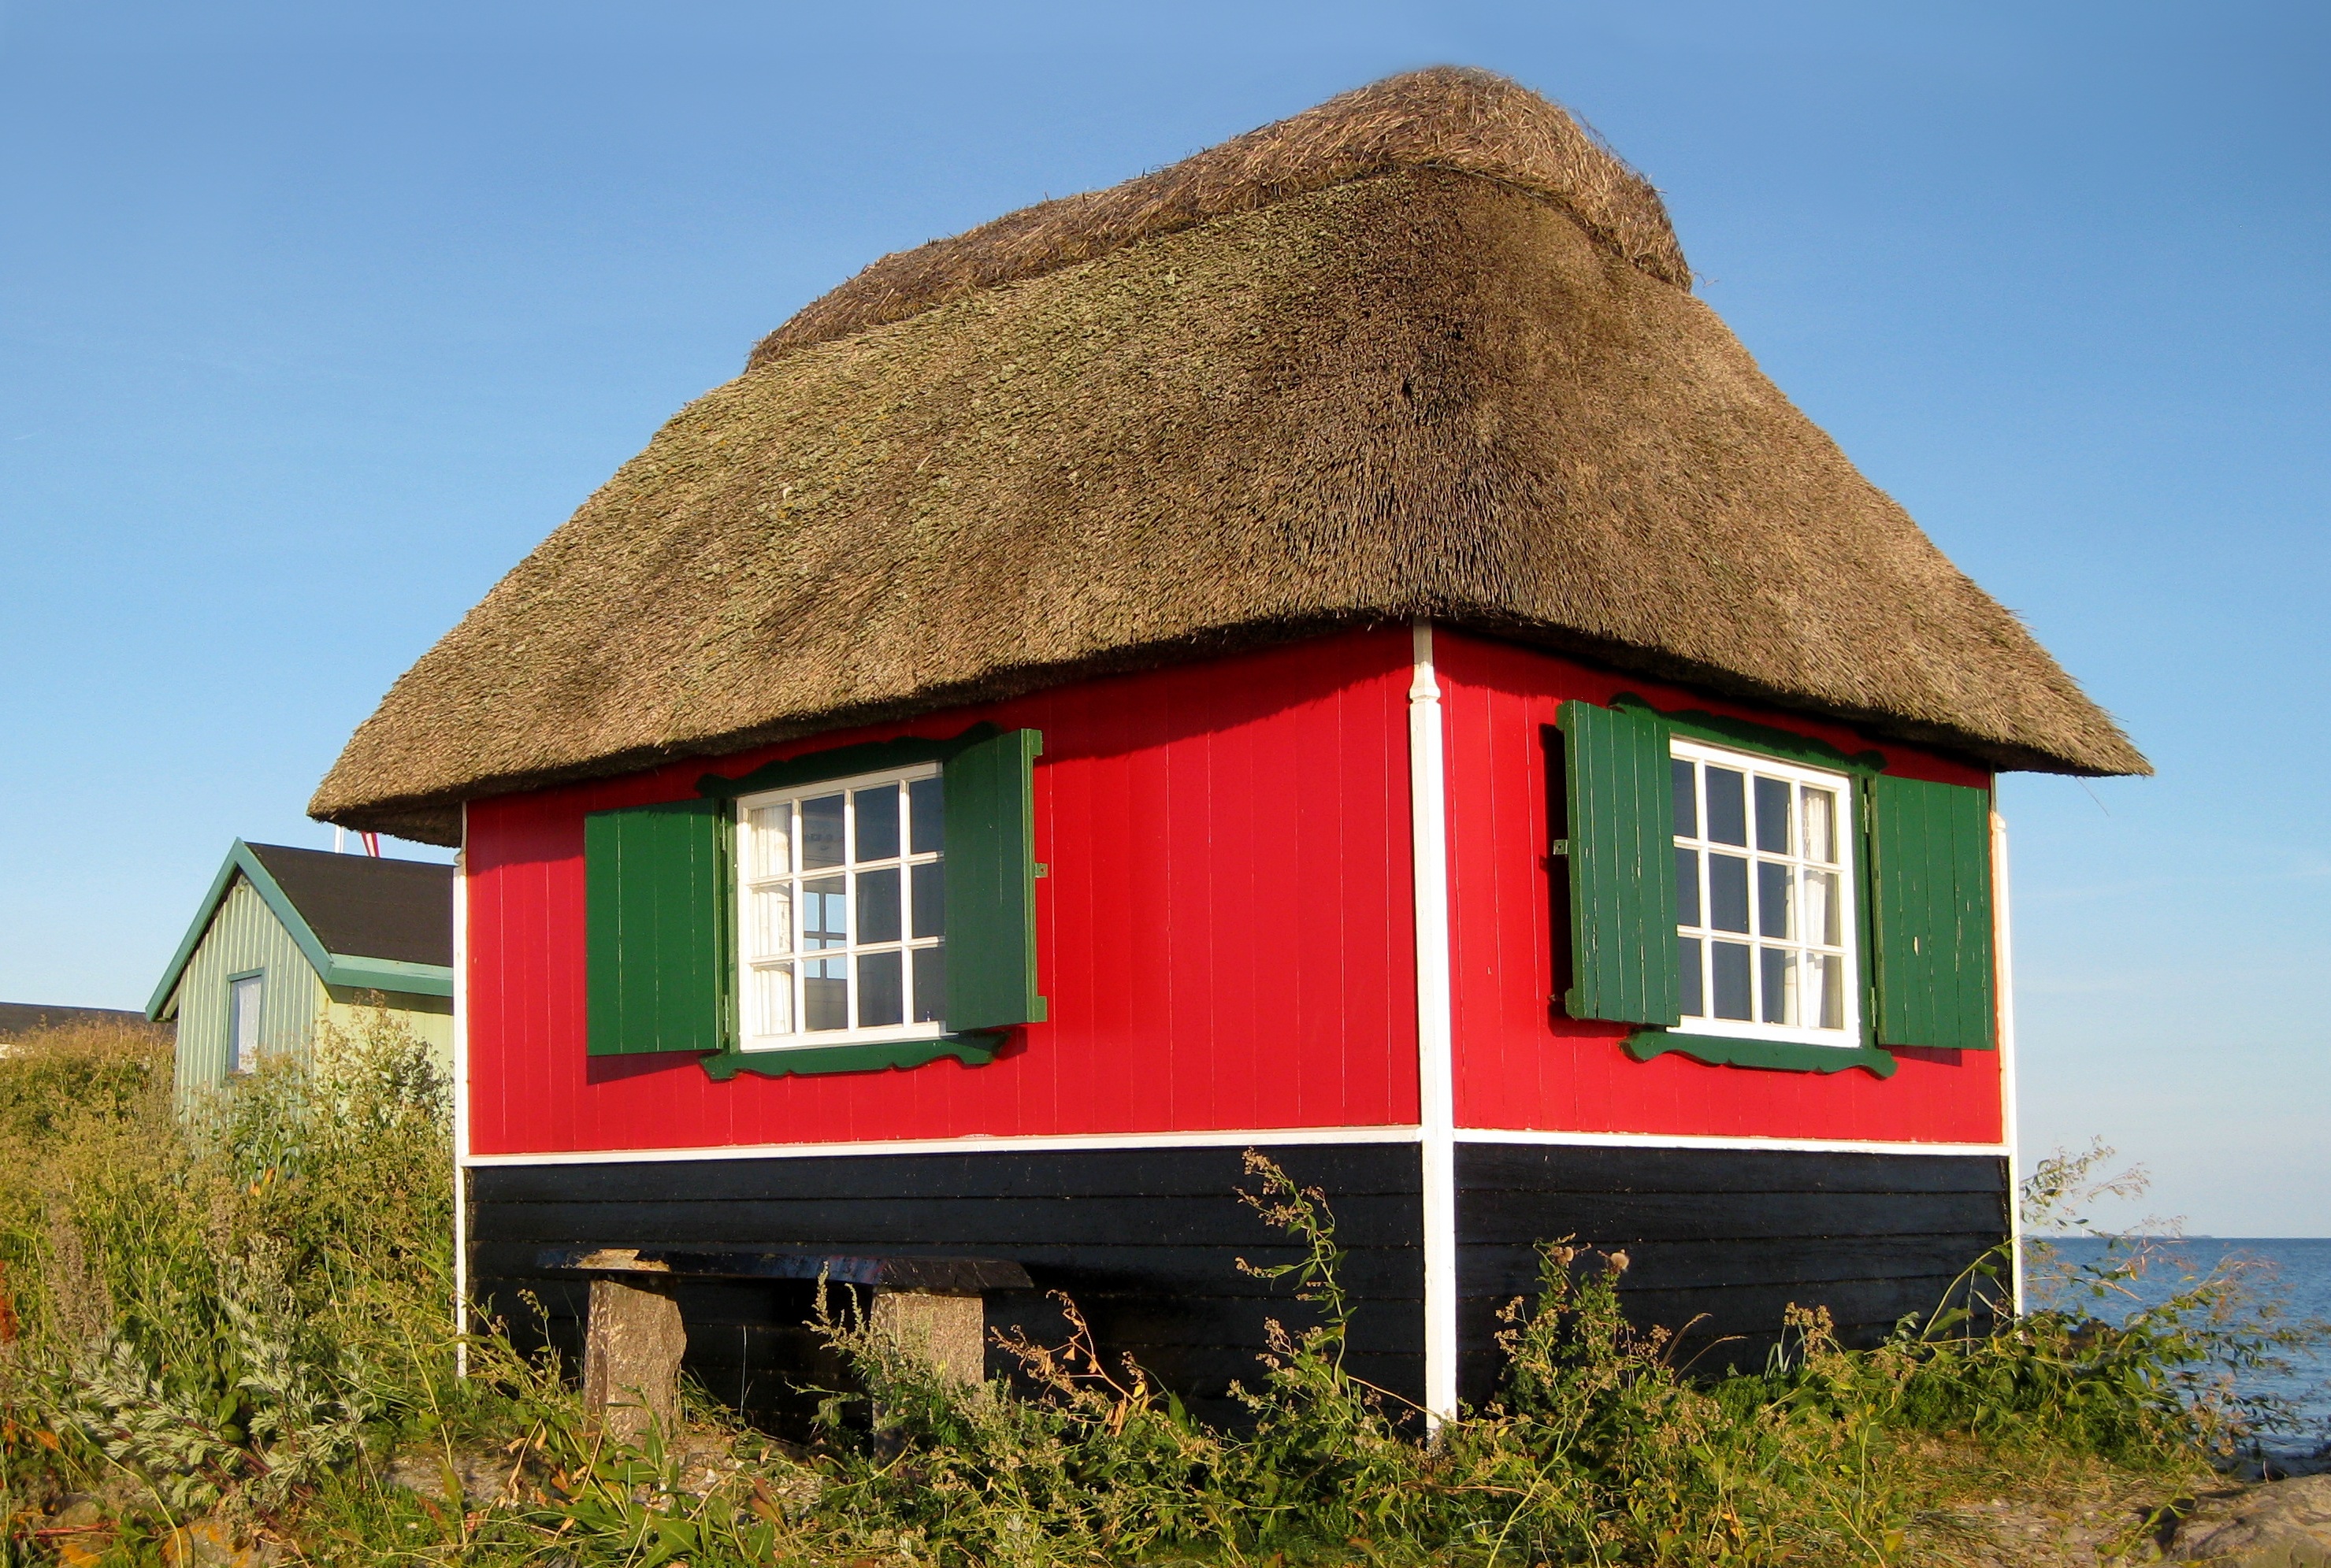
farm, house, building, barn, home, hut, shack, cottage, farmhouse, r, thatching, rural area, beach hut, marstal